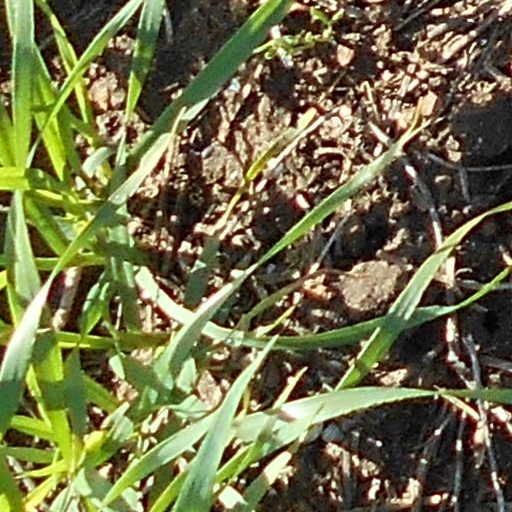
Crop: wheat